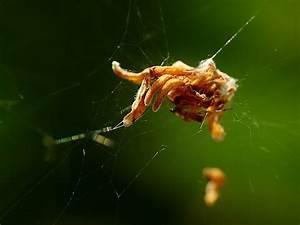
spider